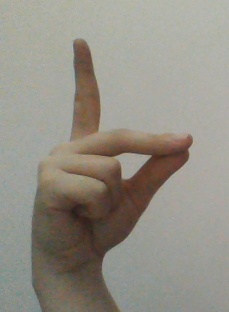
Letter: ta